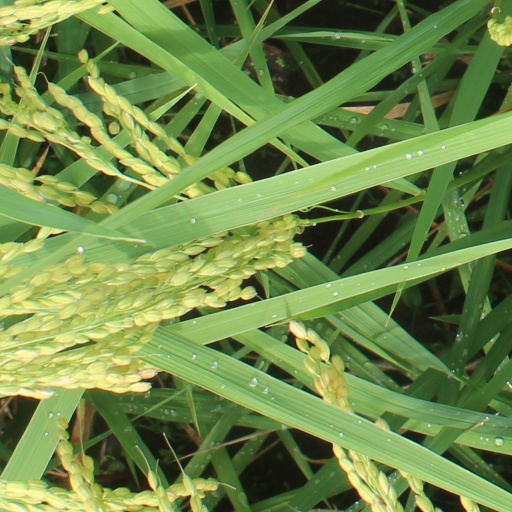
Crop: rice